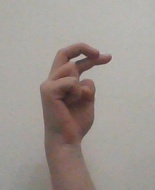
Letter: zay